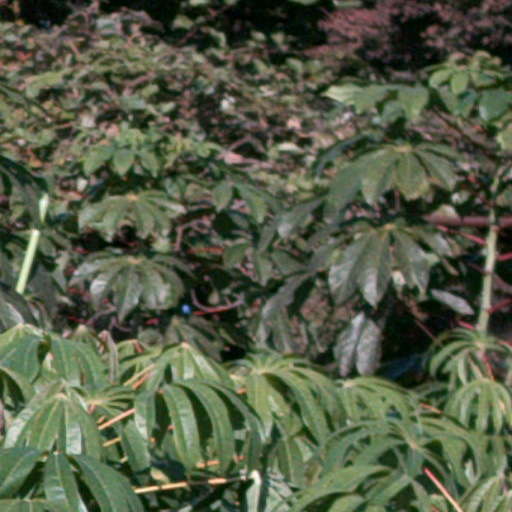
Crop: cassava